Secrets (The Walking Dead)

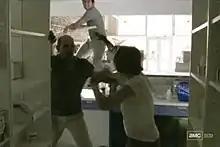
Glenn comes to the rescue as Maggie is attacked by a walker.

"Secrets" is the sixth episode of the second season of the post-apocalyptic horror television series "The Walking Dead". It originally aired on AMC in the United States on November 20, 2011. In this episode, Glenn (Steven Yeun) tells Dale Horvath (Jeffrey DeMunn) that Lori Grimes (Sarah Wayne Callies) is pregnant and there are numerous walkers in the Greene barn. Dale confronts Hershel Greene (Scott Wilson) about hoarding walkers in his barn. Meanwhile, Shane Walsh (Jon Bernthal) attempts to teach Andrea (Laurie Holden) how to use weapons and Lori agonizes over the decision to terminate her pregnancy or keep the baby.